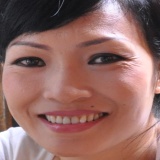
ca sĩ Phương Thanh